Sky Diver

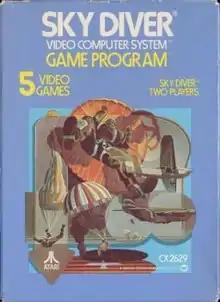
Atari VCS box art

Sky Diver is an arcade video game designed by Owen Rubin, and released by Atari, Inc. in 1978. An Atari VCS port by Jim Huether was published in 1979. The game is a third-person view of a parachuting drop zone. "Sky Diver" is a two-player game, although one player can play.